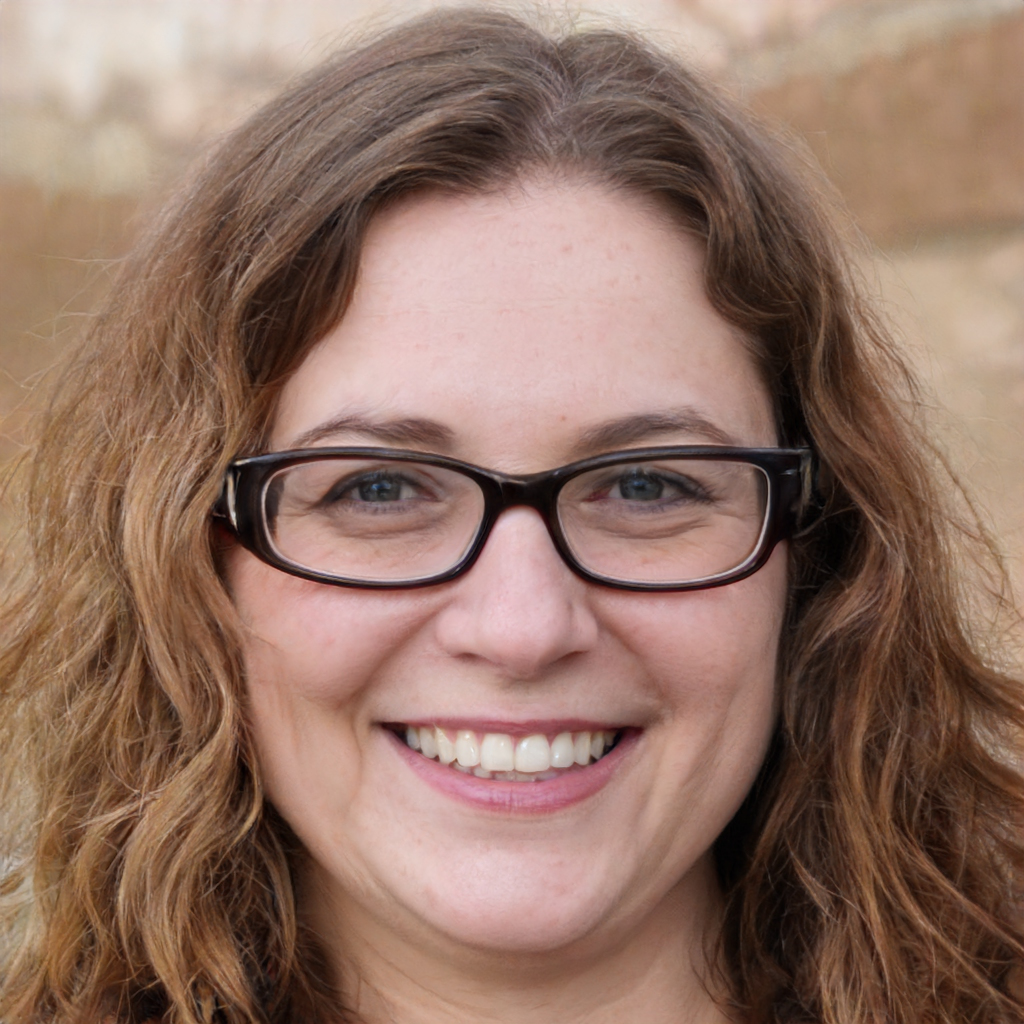
Gender: Female